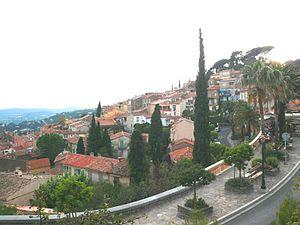
Vue d'ensemble de Bormes-les-Mimosas